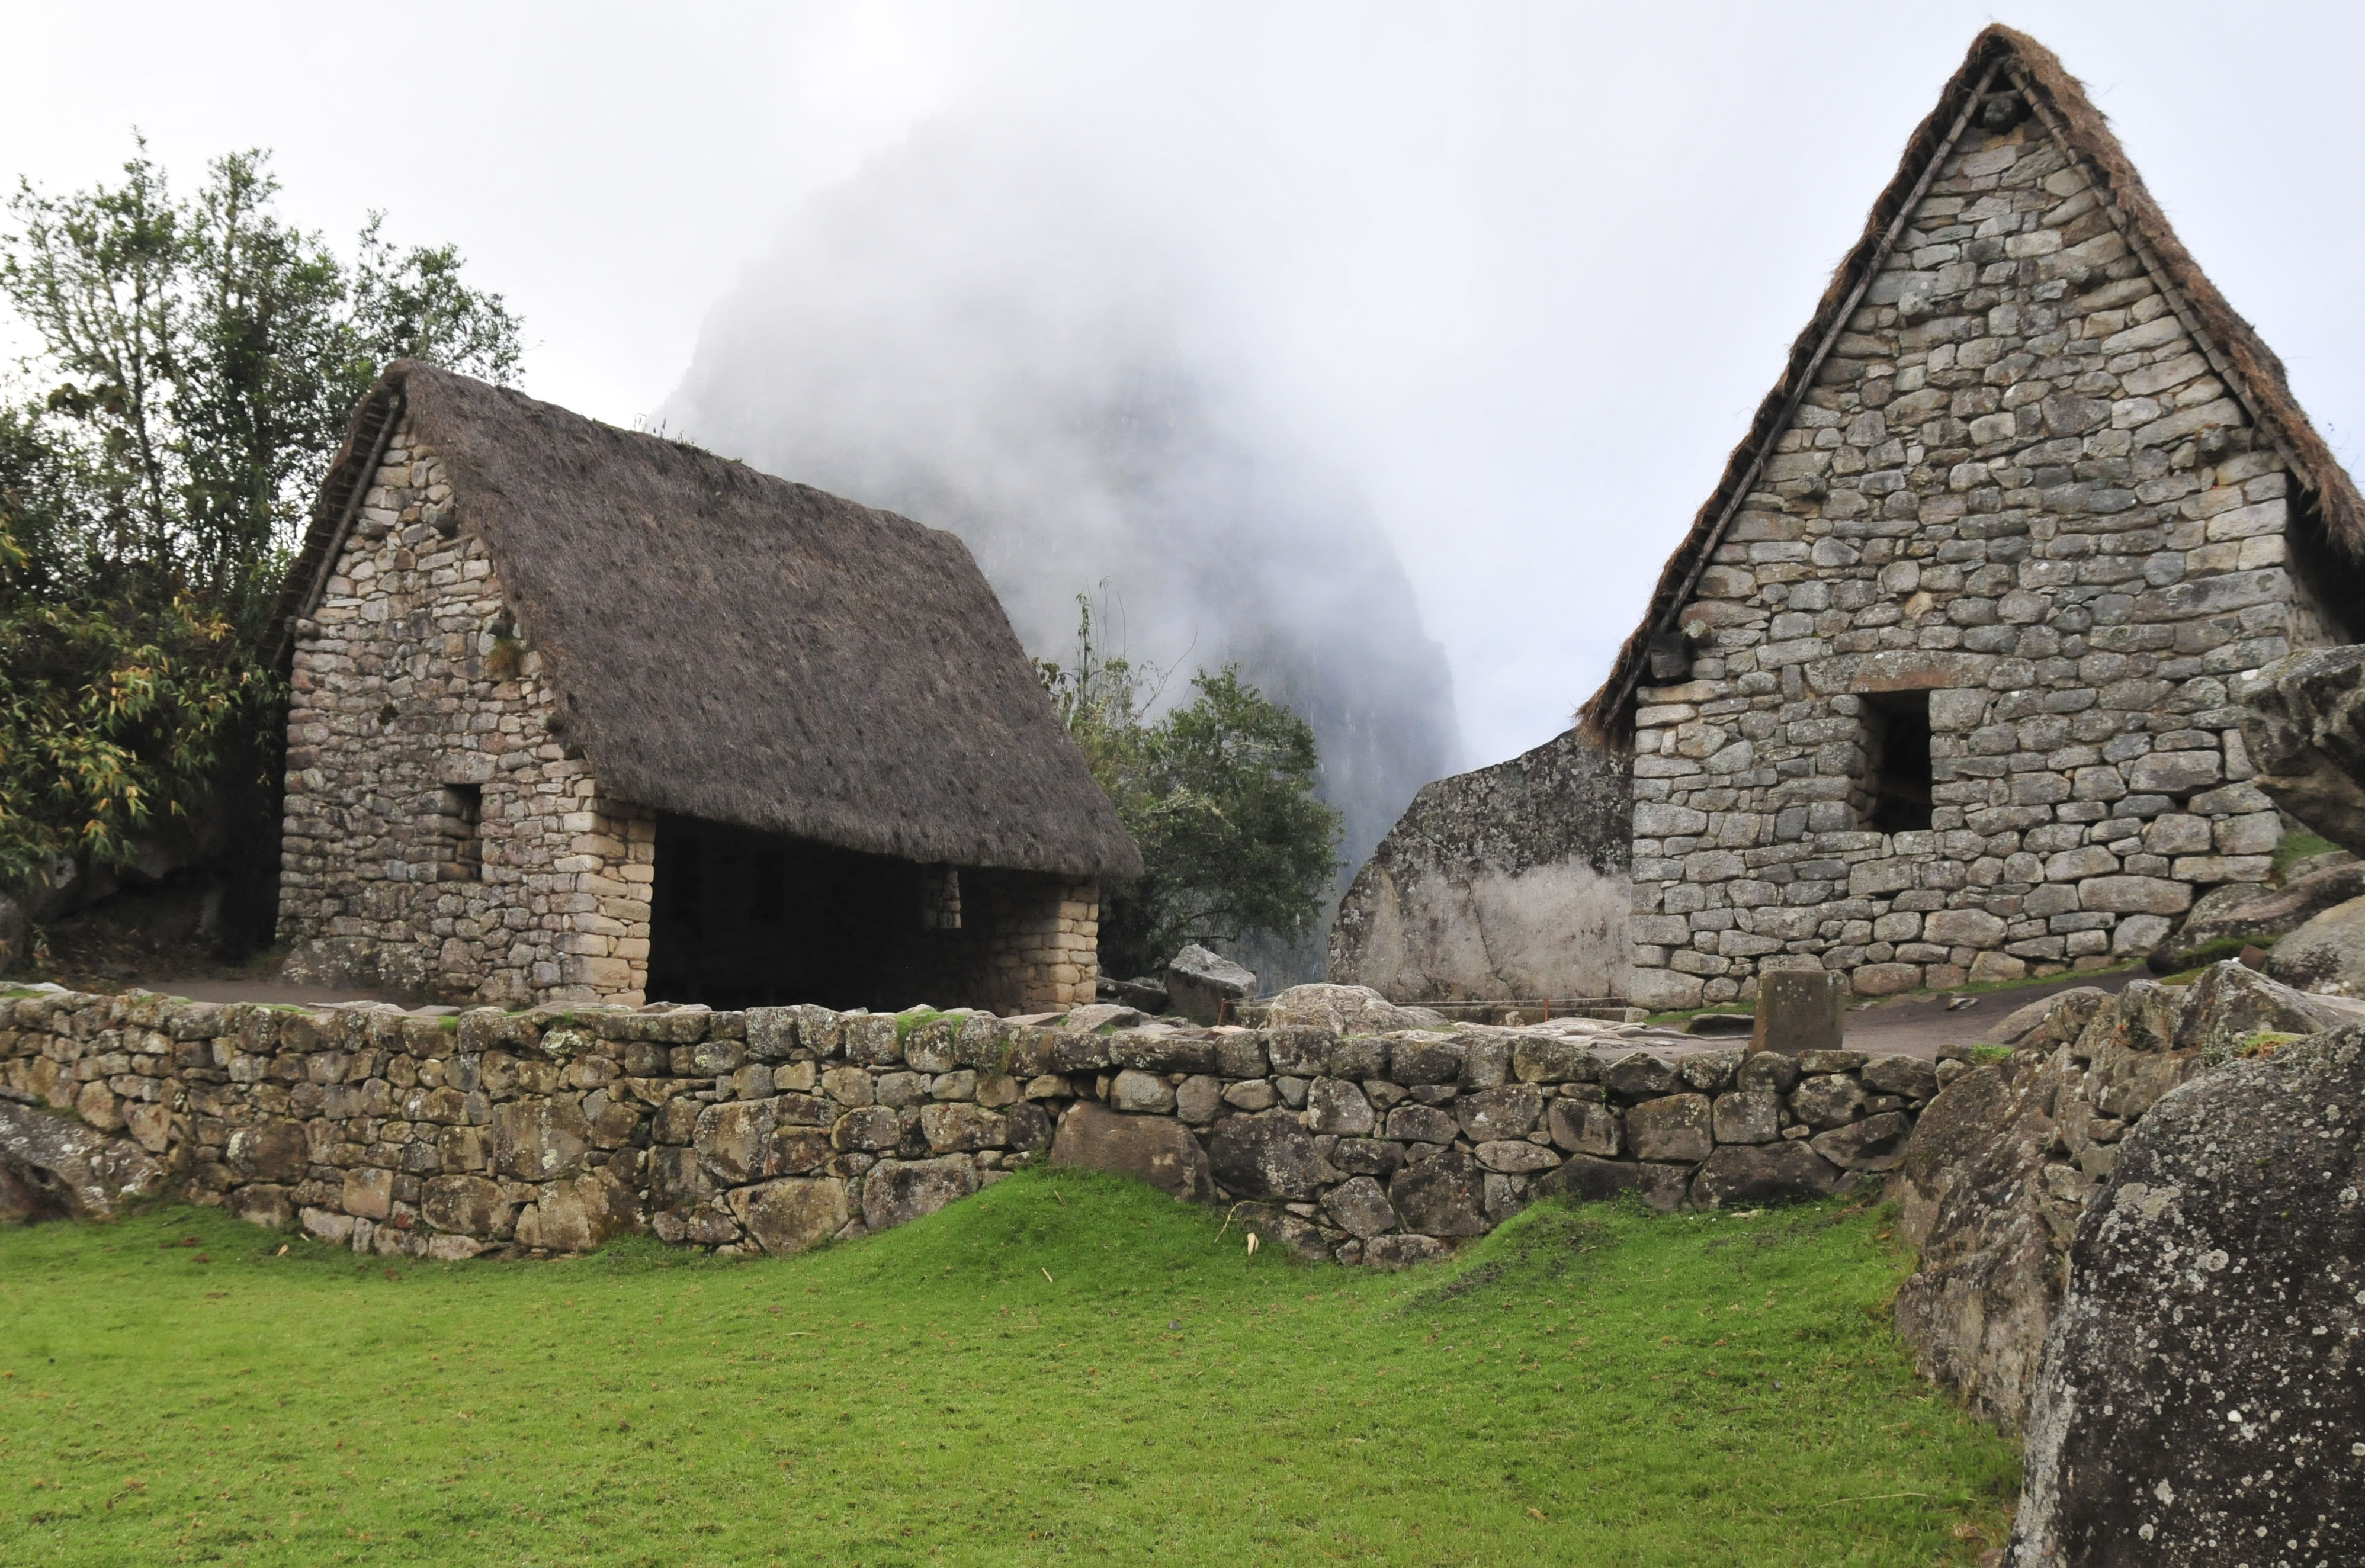
building, monument, village, cottage, chapel, nikon, fortification, place of worship, peru, ruins, monastery, history, middle ages, thatching, d300, rural area, archaeological site, historic site, ancient history, maya civilization